Attimabbe

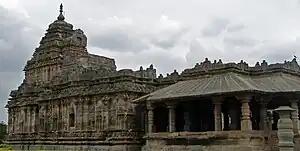
Brahma Jinalaya at Lakkundi

Attimabbe (950-1020) was a noblewoman of the Western Chalukya Empire.